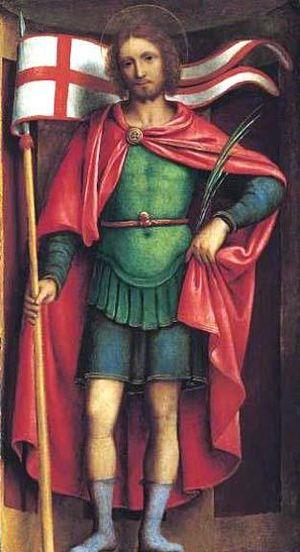
Alexandre de Bergame, né au IIIᵉ siècle et mort le 26 août 303, est un soldat romain, l'un des centurions de la légion thébaine, qui subit le martyre et eut la tête coupée à Bergame en 303.
Cet article retrace l'histoire de Bergame, ville de Lombardie sise au pied des Alpes, fondée par les Cénomans et connue, dans l'Antiquité, sous le nom de Bergomum. Sous Rome, elle fut chef-lieu de la région XI et siège épiscopal à partir de la moitié du IVᵉ siècle. Prise et saccagée par Attila en 452, elle se rétablit pour devenir le centre d'un duché lombard. Sous les Francs, Bergame est le siège d'un comté. Aux Xᵉ-XIᵉ siècle, elle passe sous la tutelle de l’évêque. Au temps des cités-états, elle est déchirée entre les factions de l’aristocratie locale, ce qui suscite l'émergence des classes populaires. Cet affaiblissement favorise les ingérences extérieures : à partir de 1329, elle passe sous la tutelle des Visconti de Milan. En 1412, elle est assiégée par Facino Cane, puis, en 1419, par Carmagnola, qui finit par s'en emparer, pour le compte de Venise, en 1427. En 1797, Bonaparte la rattache à la République cisalpine, puis au Royaume d'Italie. Elle suit ensuite l'histoire de la Lombardie sous domination autrichienne.